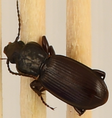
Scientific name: Pterostichus restrictus
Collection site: Rocky Mountains NEON (RMNP), plot RMNP_012